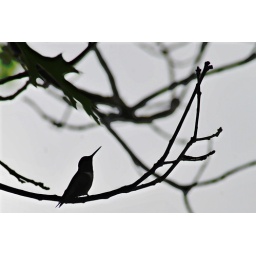
This was taken from my back porch at my lake house in Smithville, TN.